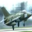
Label: airplane